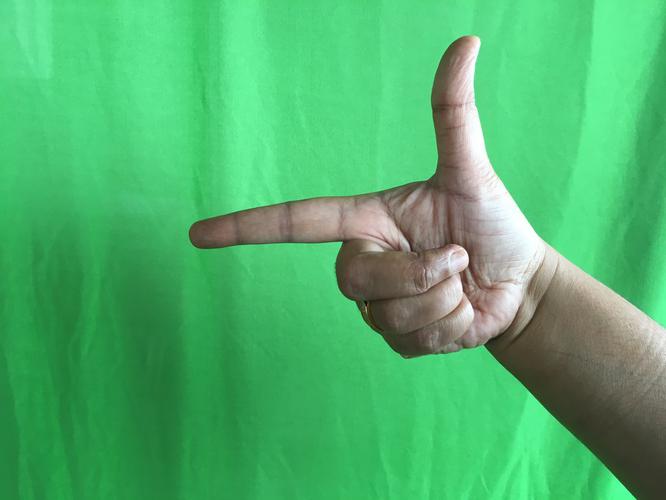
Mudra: Chandrakala
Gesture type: single_hand